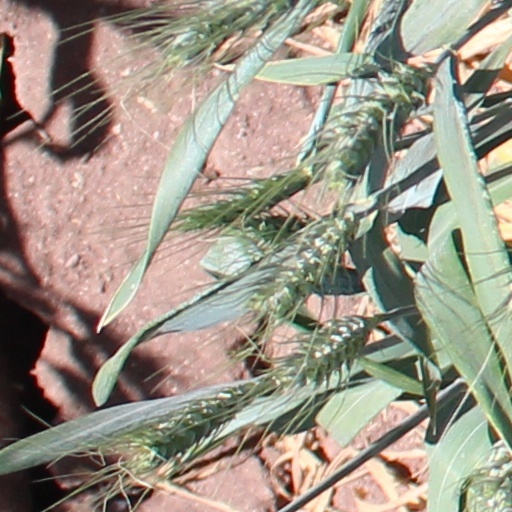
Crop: wheat